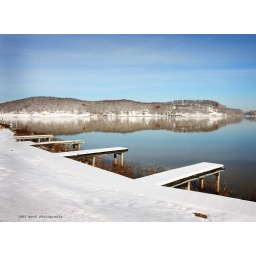
first snow of the season at lake white in waverly, ohio.